Time Has Come Today (Grey's Anatomy)

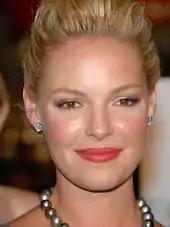
Katherine Heigl's performance as Izzie Stevens in the episode received high critical acclaim.

"Time Has Come Today" received mixed-to-positive reviews from television critics upon telecast, with Katherine Heigl (Izzie Stevens)'s performance receiving high praise.